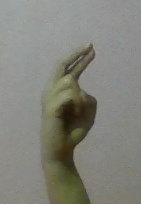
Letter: zay